Triquetra

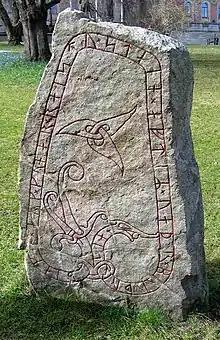
Triquetra on one of the Funbo Runestones (11th century), located in the park of Uppsala University.

The term "triquetra" in archaeology is used of any figure consisting of three arcs, including a pinwheel design of the type of the triskeles. Such symbols become frequent from about the 4th century BC ornamented ceramics of Anatolia and Persia, and it appears on early Lycian coins.